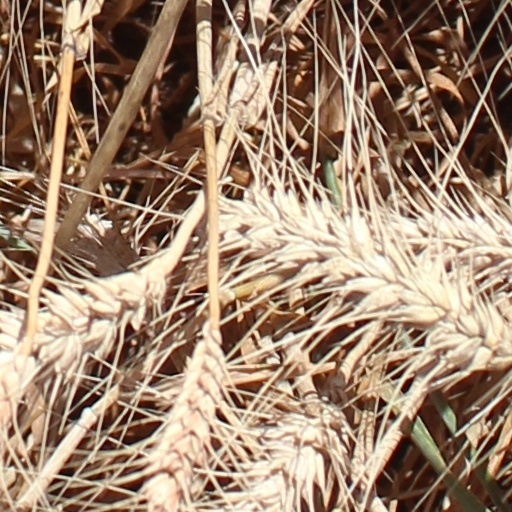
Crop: wheat